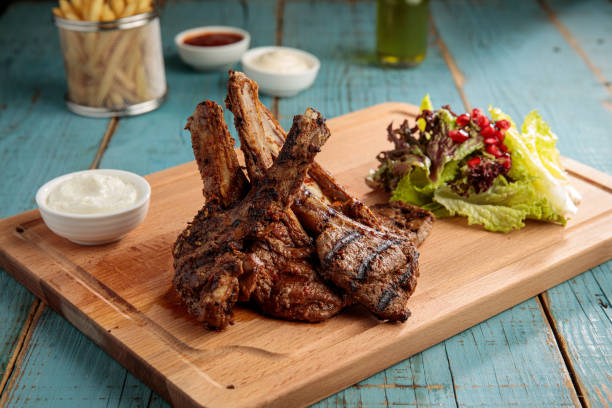
Label: lamb_chops